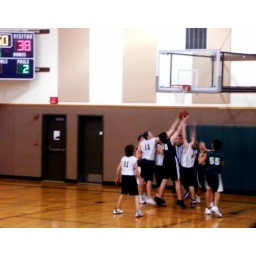
Trent's hand is going up for the ball he's the white jersery right by green 55